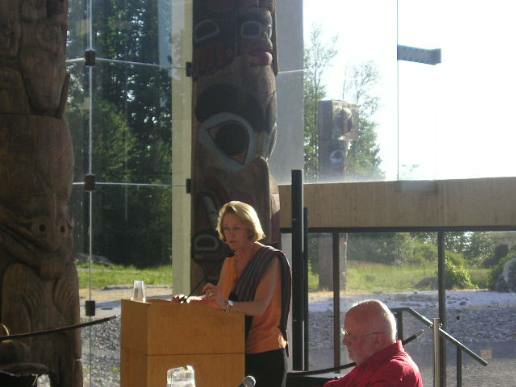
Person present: Yes